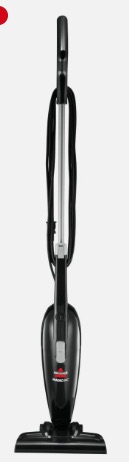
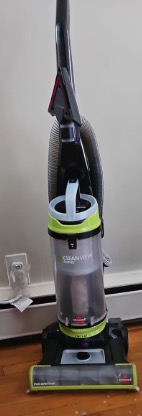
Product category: items_vacuum
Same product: no